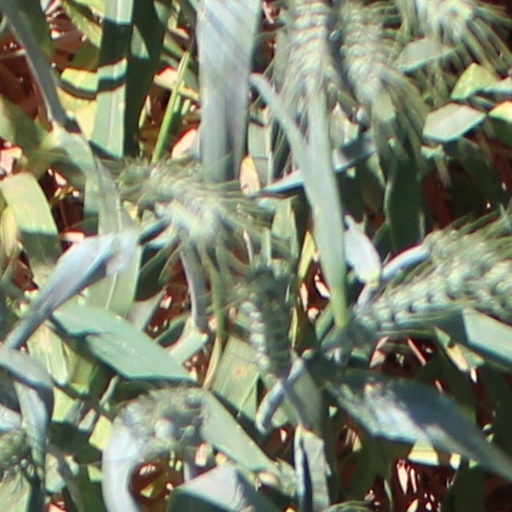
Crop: wheat